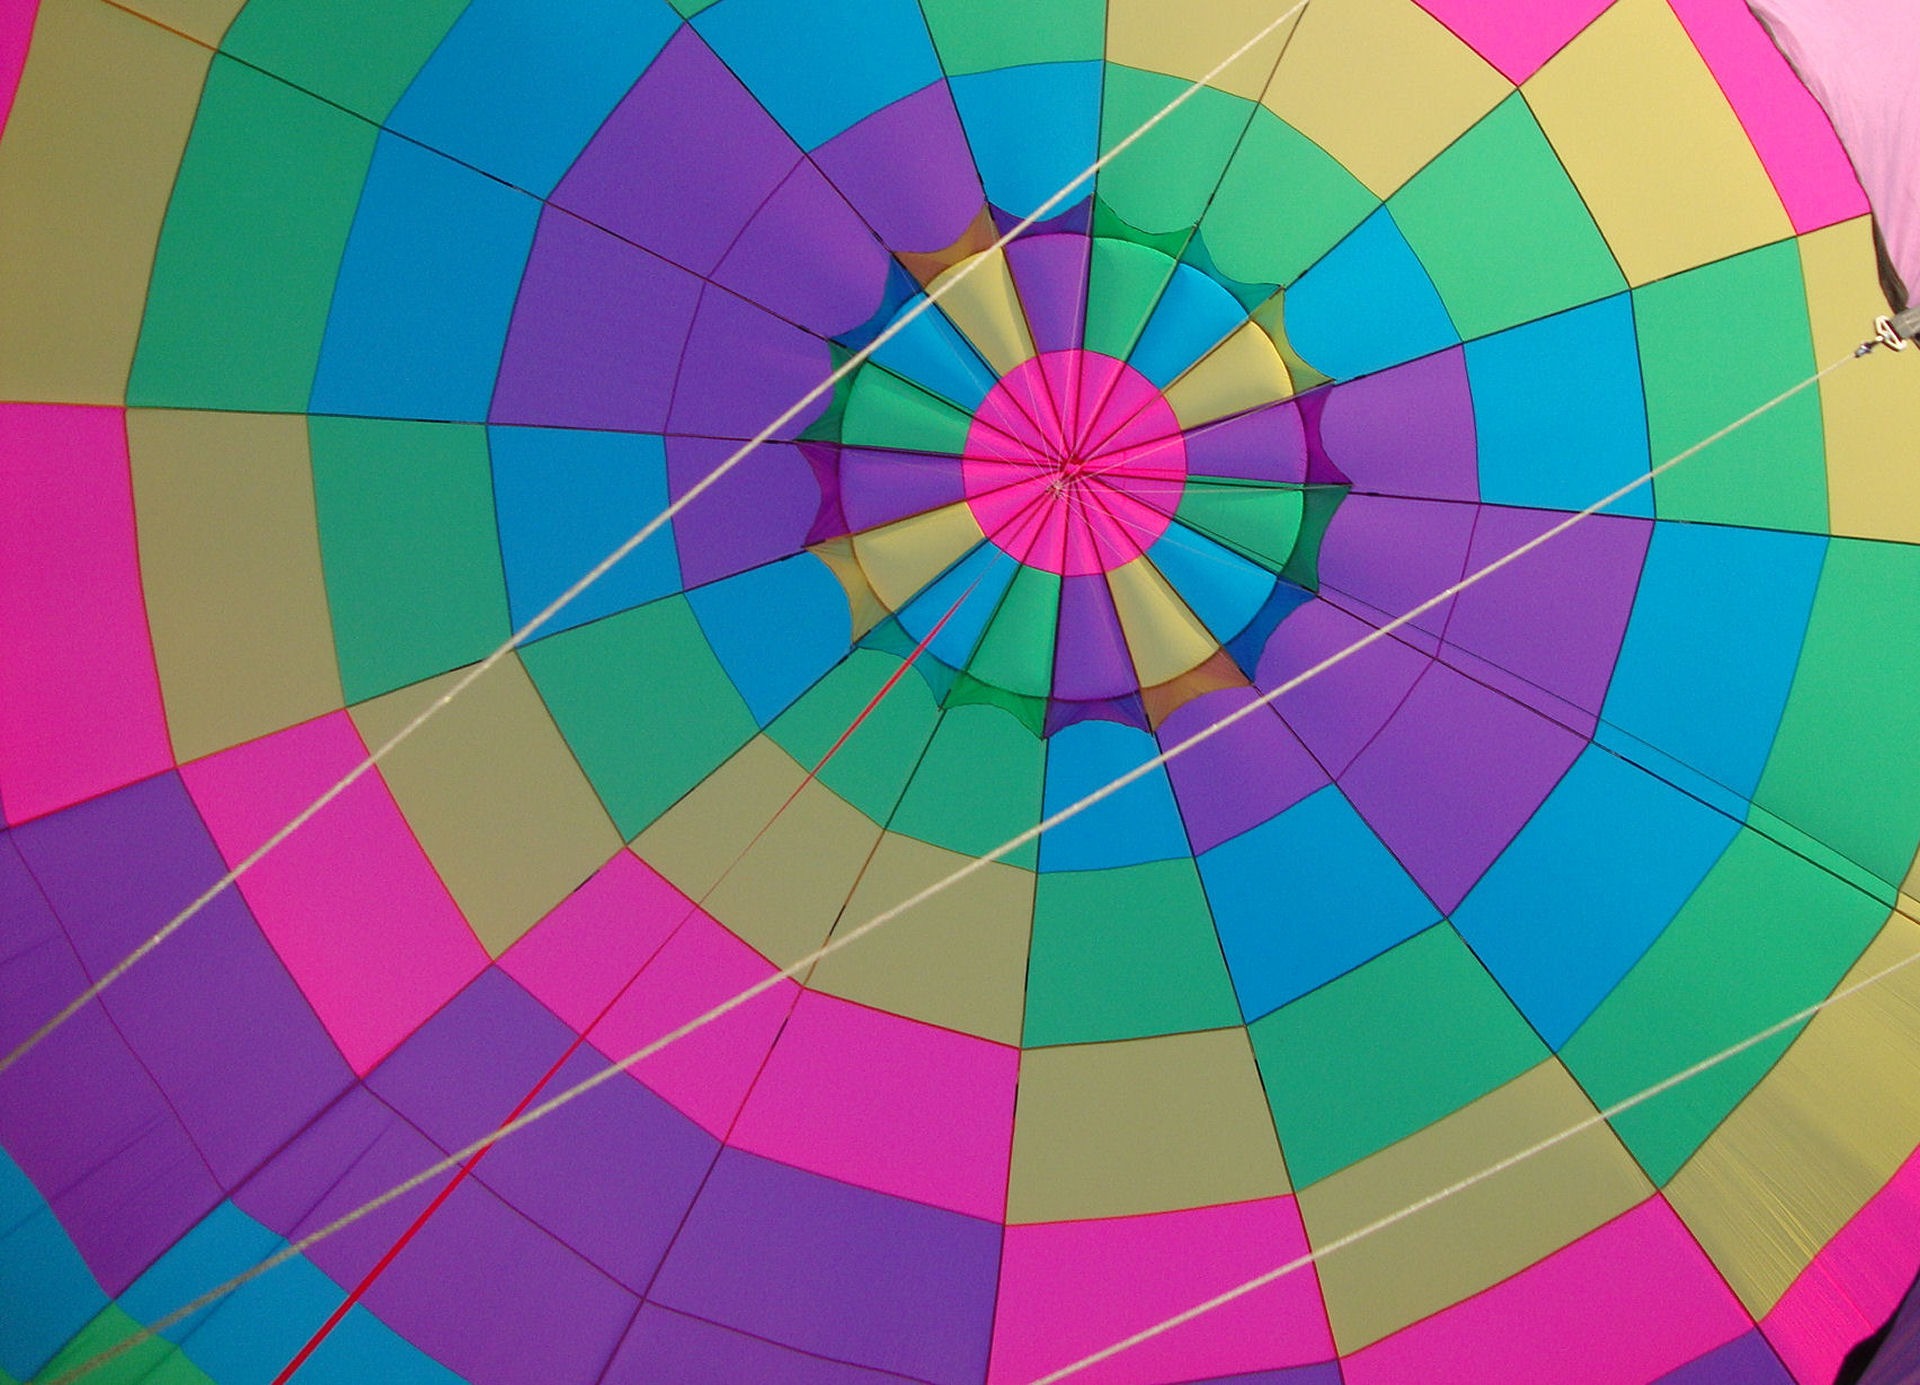
outdoor, hot air balloon, flying, fly, travel, aircraft, recreation, transportation, transport, high, vehicle, aviation, color, flight, soar, ride, freedom, craft, float, colorful, aerial, leisure, toy, heat, circle, festival, lift, fun, vivid, bright, symmetry, up, rise, shape, airship, inflate, ballooning, inflatable, hot air ballooning, drift, aeronautical, atmosphere of earth